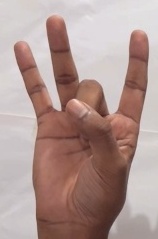
ASL sign: 8